Deforestation in Nigeria

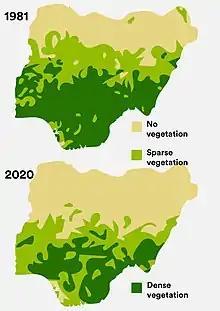
Deforestation 1981 - 2020

The extensive and rapid clearing of forests (deforestation) within the borders of Nigeria has significant impacts on both local and global scales.